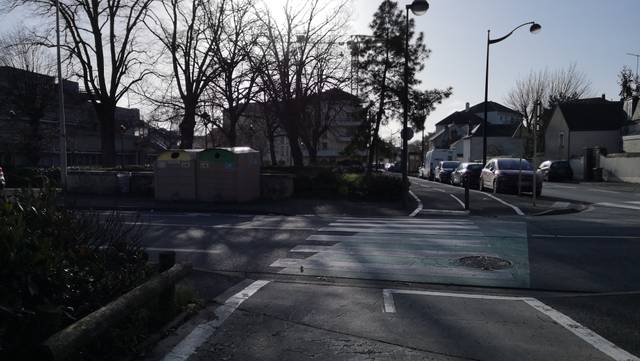
Region: France
Coordinates: 47.894, 1.912